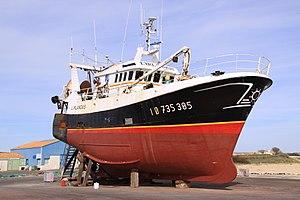
Un chalutier hauturier sur cales pour entretien au port de La Cotinière. Ce bateau en métal s' appelle ""L' Irlandais"". Il a été construit en 1990 par la Socarenam. Il mesure 19,50 mètres de longueur et 8,73 de largeur. L'instrument du pêche utilisé est un chalut de fond à panneaux. La Cotinière (Commune de Saint-Pierre d' Oléron), Île d' Oléron, Charente Maritime, France."
La Cotinière est un village sur la côte ouest de l'île d'Oléron. Il fait partie de la commune de Saint-Pierre-d'Oléron, dans le département de la Charente-Maritime. Gros bourg ramassé autour de son port de pêche, sur la côte ouest de l'île d'Oléron, il compte 896 habitants en 2008, appelés « Cotinards ».